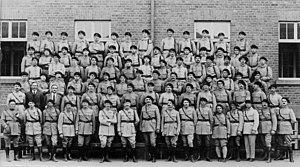
97° R.I. 1926 Ludwigshafen
Le 97ᵉ régiment d'infanterie est un régiment d'infanterie de l'Armée de terre française, à double héritage, créé sous la Révolution à partir du régiment de Steiner, un régiment d'infanterie suisse au service du Royaume de France, et du 22ᵉ régiment d'infanterie légère créé à partir de la 22ᵉ demi-brigade légère de deuxième formation.